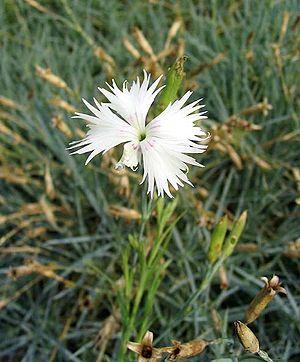
Dianthus plumarius"" (œillet mignardise) Photo prise en août 2004 au parc botanique de Meise (Belgique) Jean Tosti 08/2004"
L'œillet mignardise est une espèce de la plantes de la famille des Caryophyllaceae. C'est l'un des œillets les plus connus, reconnaissable notamment à ses fleurs parfumées, blanches ou rose pâle, à cinq pétales profondément échancrés. C'est une plante vivace glabre, formant des touffes de taille assez petite. Les feuilles sont grisâtres et assez rugueuses, d'une largeur d'environ 1 mm. La floraison a lieu en été, en principe sur sol calcaire et sec. La reproduction par marcottage en juillet est assez aisée.